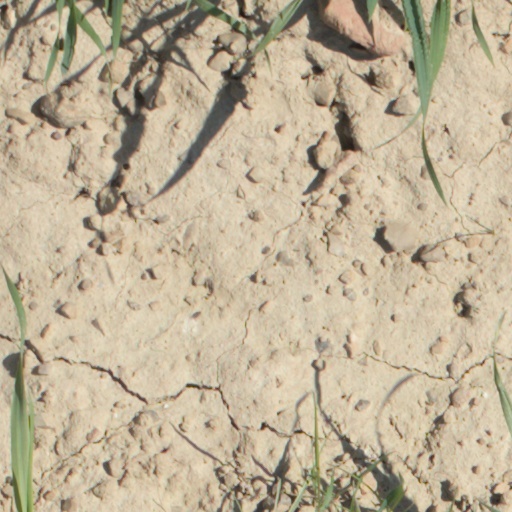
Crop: wheat